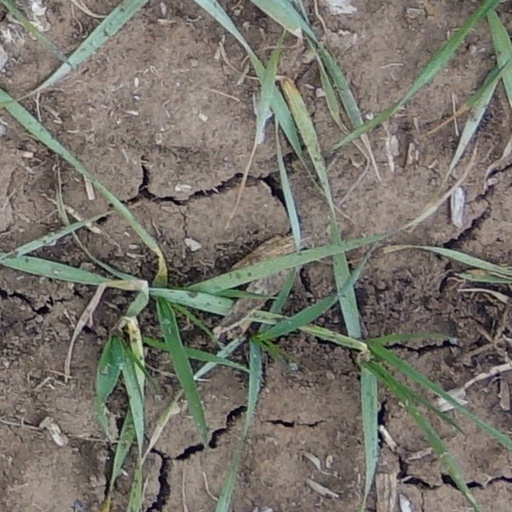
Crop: wheat